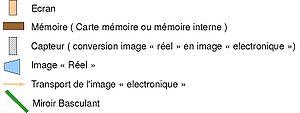
Legende pour les schema APN_*.jpg
Un appareil photographique numérique est un appareil photographique qui recueille la lumière sur un capteur photographique électronique, plutôt que sur une pellicule photographique, et qui convertit l'information reçue par ce support pour la coder numériquement.